Van Gogh's Chair

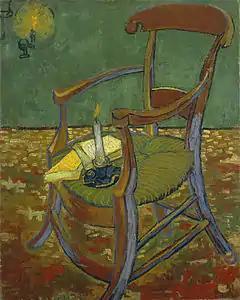
"Paul Gauguin's Armchair", F499 JH1636, Van Gogh Museum, Amsterdam

"Van Gogh's Chair" is a product of the artist's tumultuous time spent with fellow painter Paul Gauguin. Both this work and its pendant piece "Paul Gauguin's Armchair" are painted in complementary colours, blue and orange for van Gogh, red and green for Gauguin. The two paintings were painted before Van Gogh cut off his ear, but continued to be refined after he was hospitalised. Van Gogh set out to "in these two studies, as in others, I myself sought an effect of light with bright colour"